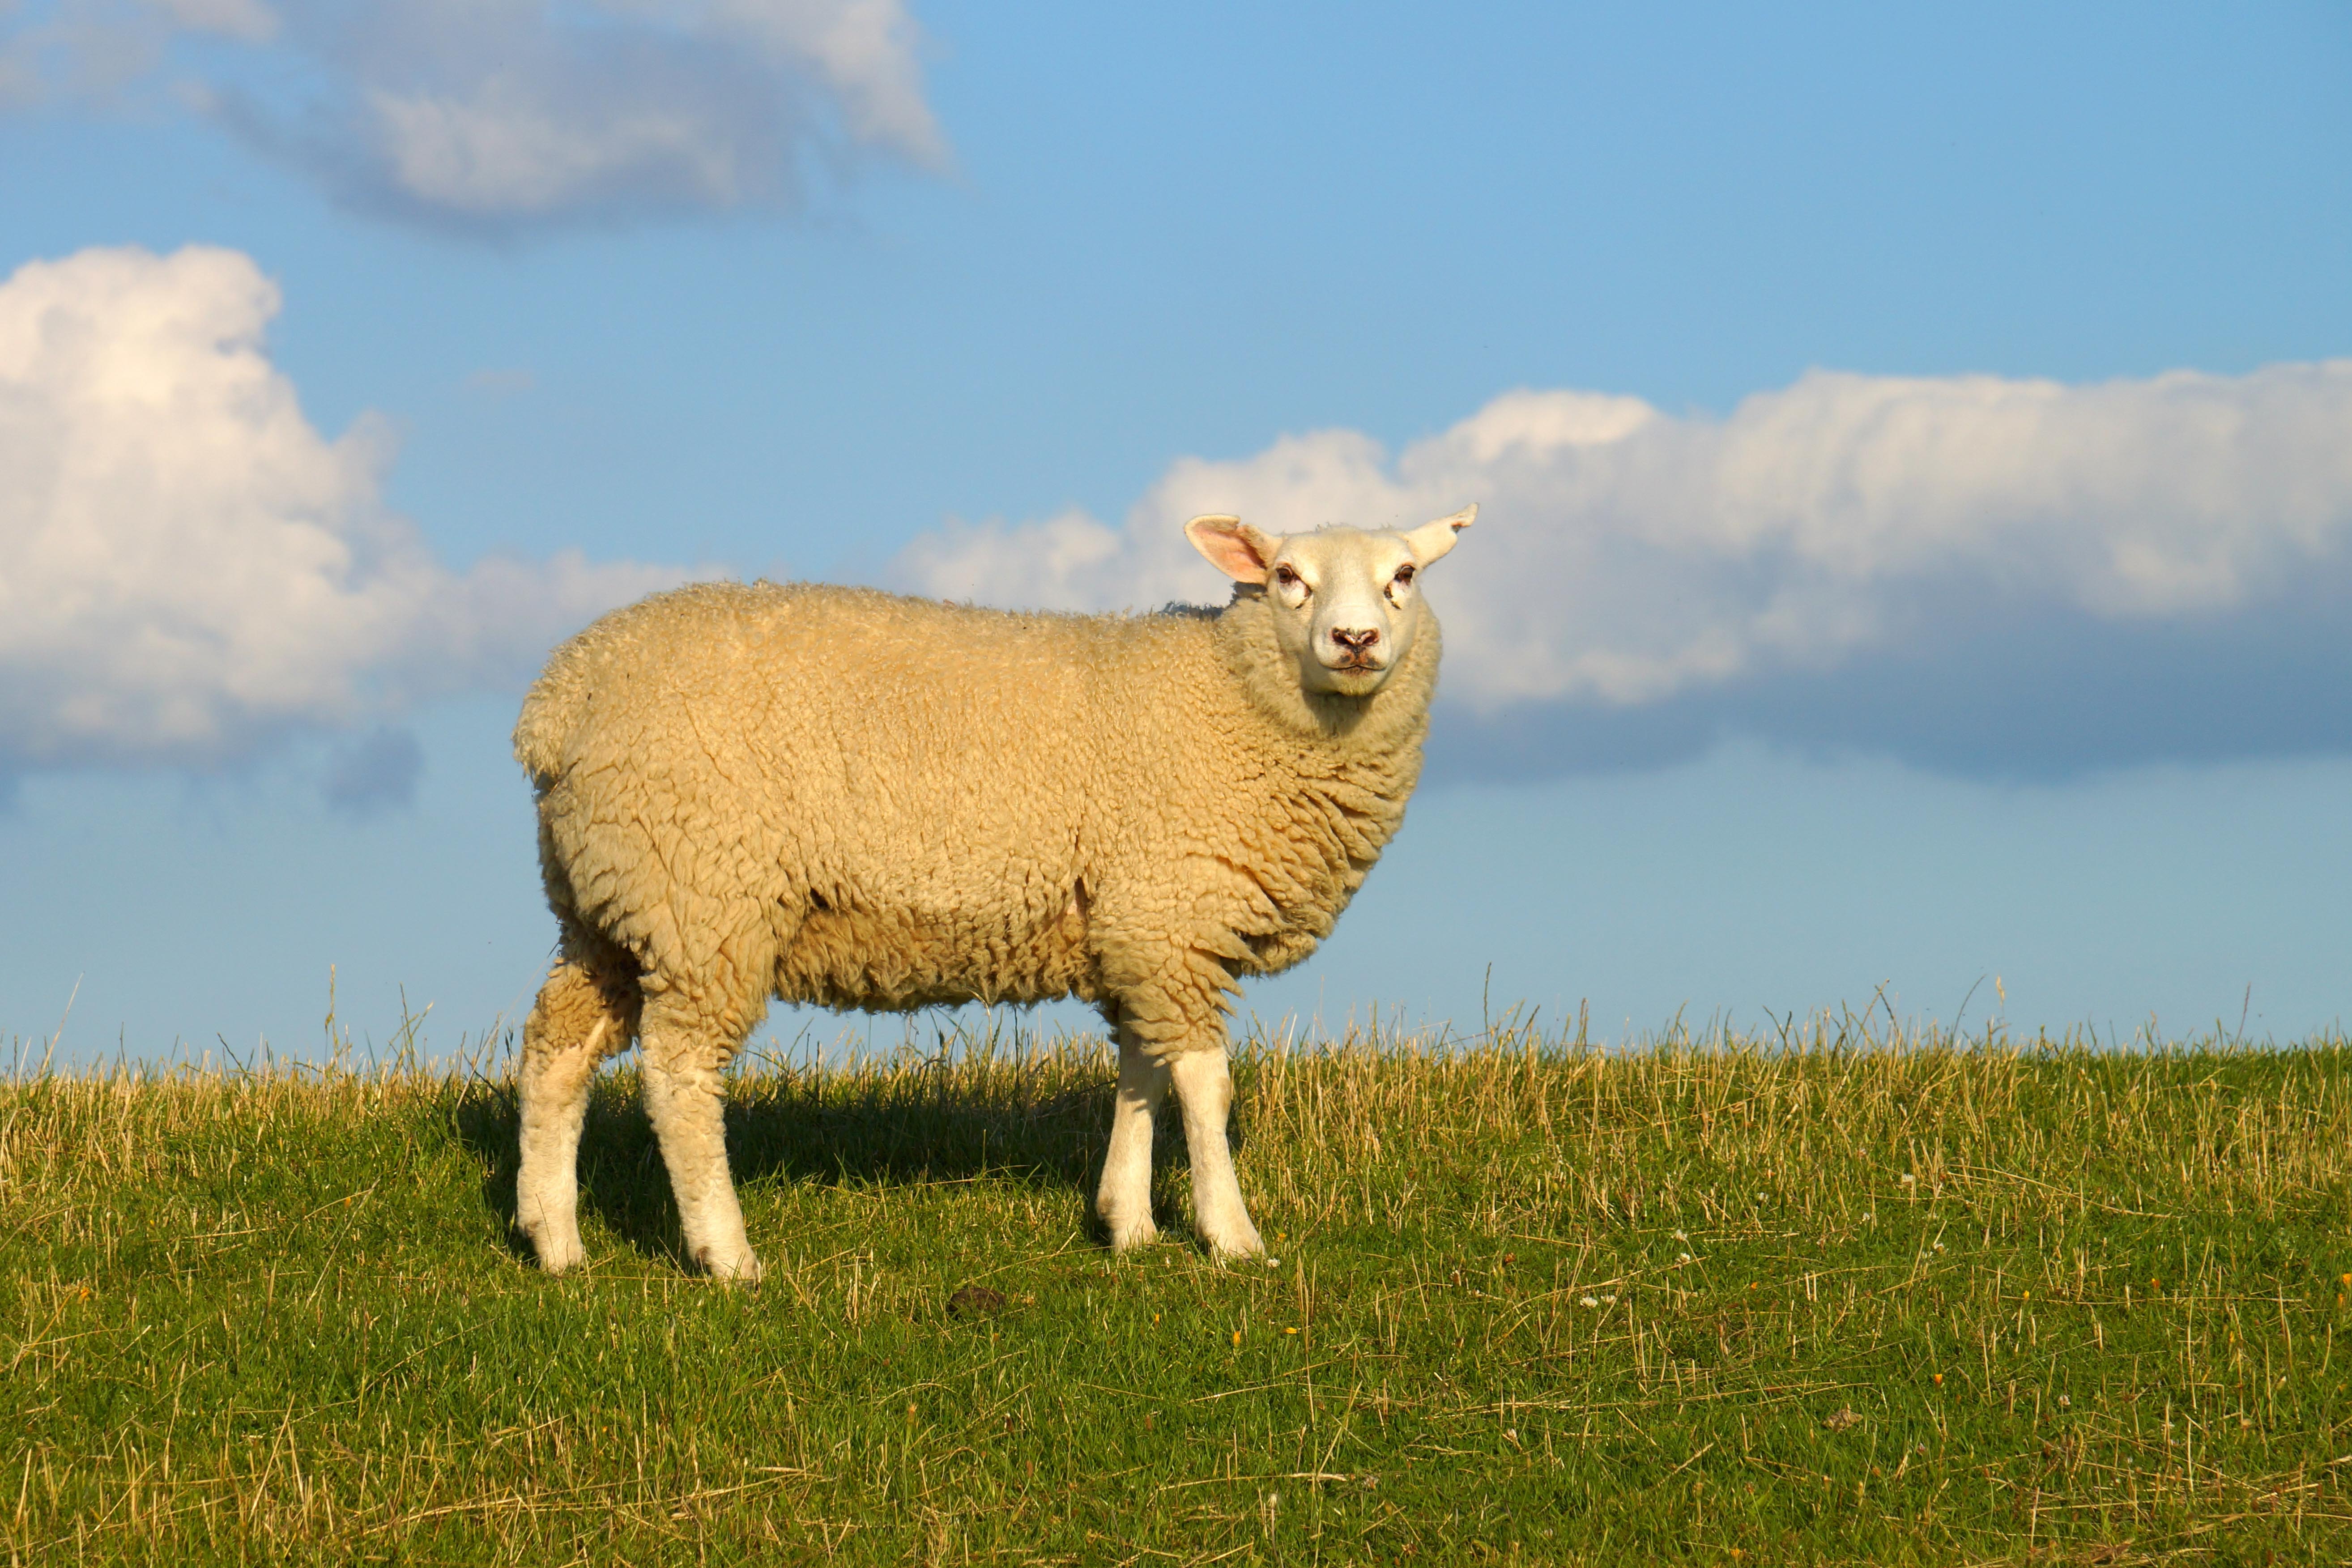
grass, sky, field, meadow, prairie, wildlife, herd, pasture, grazing, sheep, mammal, fauna, clouds, grassland, vertebrate, sheeps, dike, cow goat family